Leucadendron dregei

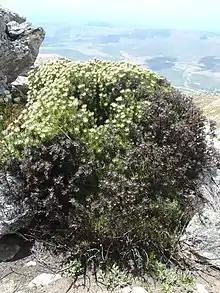

The shrub grows to a height of approximately 0.6 meters (2.0 feet) and blooms during the months of November to December. Although fire can destroy the plant, its seeds are able to survive. The seeds are stored in a structure on the female plant and are released during hot weather, being dispersed by the wind. The plant is unisexual with separate male and female individuals. Pollination is achieved through small insects. This species is considered rare, as it grows slowly and faces challenges in reproducing due to frequent fires.